Mariska Majoor

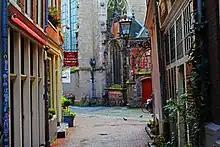
Enge Kerksteeg and the Old Church in Amsterdam, with Mariska Majoor's Prostitution Information Center (PIC) Praathuys 'in de ouwehoer' in the corner

In August 1994, Majoor founded the Prostitution Information Center in the De Wallen, Amsterdam's red-light district. In late January 1995, Majoor launched the first training course in the Netherlands for both women and men who wanted to become prostitutes, or were working in the sex trade already and wanted to learn more. Majoor told "Trouw" about the course: 'I'm launching this because so often in the trade you hear people say that prostitution is a real profession (...); well, then there should be an educational programme for it as well. Because there are plenty of things to learn about.' For 250 guilders, participants received explanations from Majoor, other (former) sex workers, sexologists and other experts on the history of prostitution, what types of sex work there are, health, money matters and personal well-being in six half-days spread over six weeks. With each trainee, Majoor first conducted an intake interview to ask why she or he wanted to do sex work and whether it was a good reason or not; besides earning money, the person must also like the job. She found it important to make a conscious choice for the profession and not end up there from a problematic situation, such as debts or drug addiction. On 9 July 1995, Majoor took the initiative to allow 16 male sex workers to work behind windows in the red-light district as an experiment. There were both positive and negative responses to the initiative; however, because it attracted so many camera crews and created a fuss among female sex workers in nearby premises, the experiment had to be suspended prematurely.